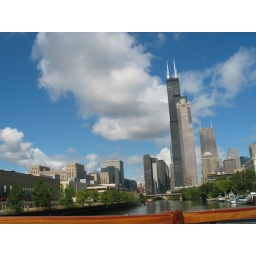
Sears Tower in Chicago (with white aerials) - the tallest building in North America